M'Liss (1918 film)

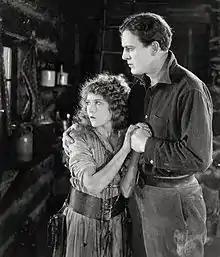
Mary Pickford and Thomas Meighan

Charles Gray (Thomas Meighan) is the school teacher who wants M'Liss to go to school as well. M'Liss isn't interested in an education. Charles keeps on pursuing her and she finally decides to go. He demands her to mind her manners when she's at school. She talks back to the boards members and is expelled. Charles, however, is charmed by the brave young girl. That same day, Bummer gets stabbed in the back by an unknown person. The sheriff suspects Charles, since he was the last person to visit Bummer.